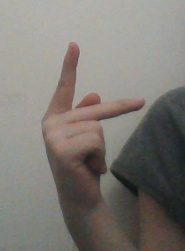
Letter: dha